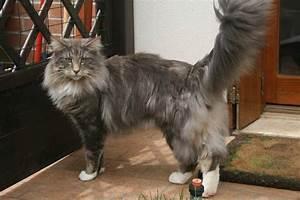
cat